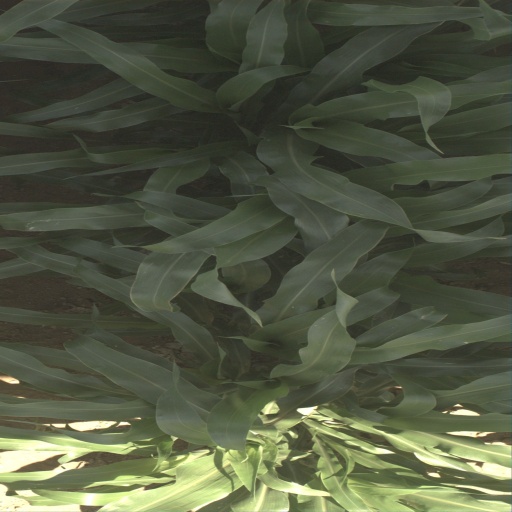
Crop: sorghum